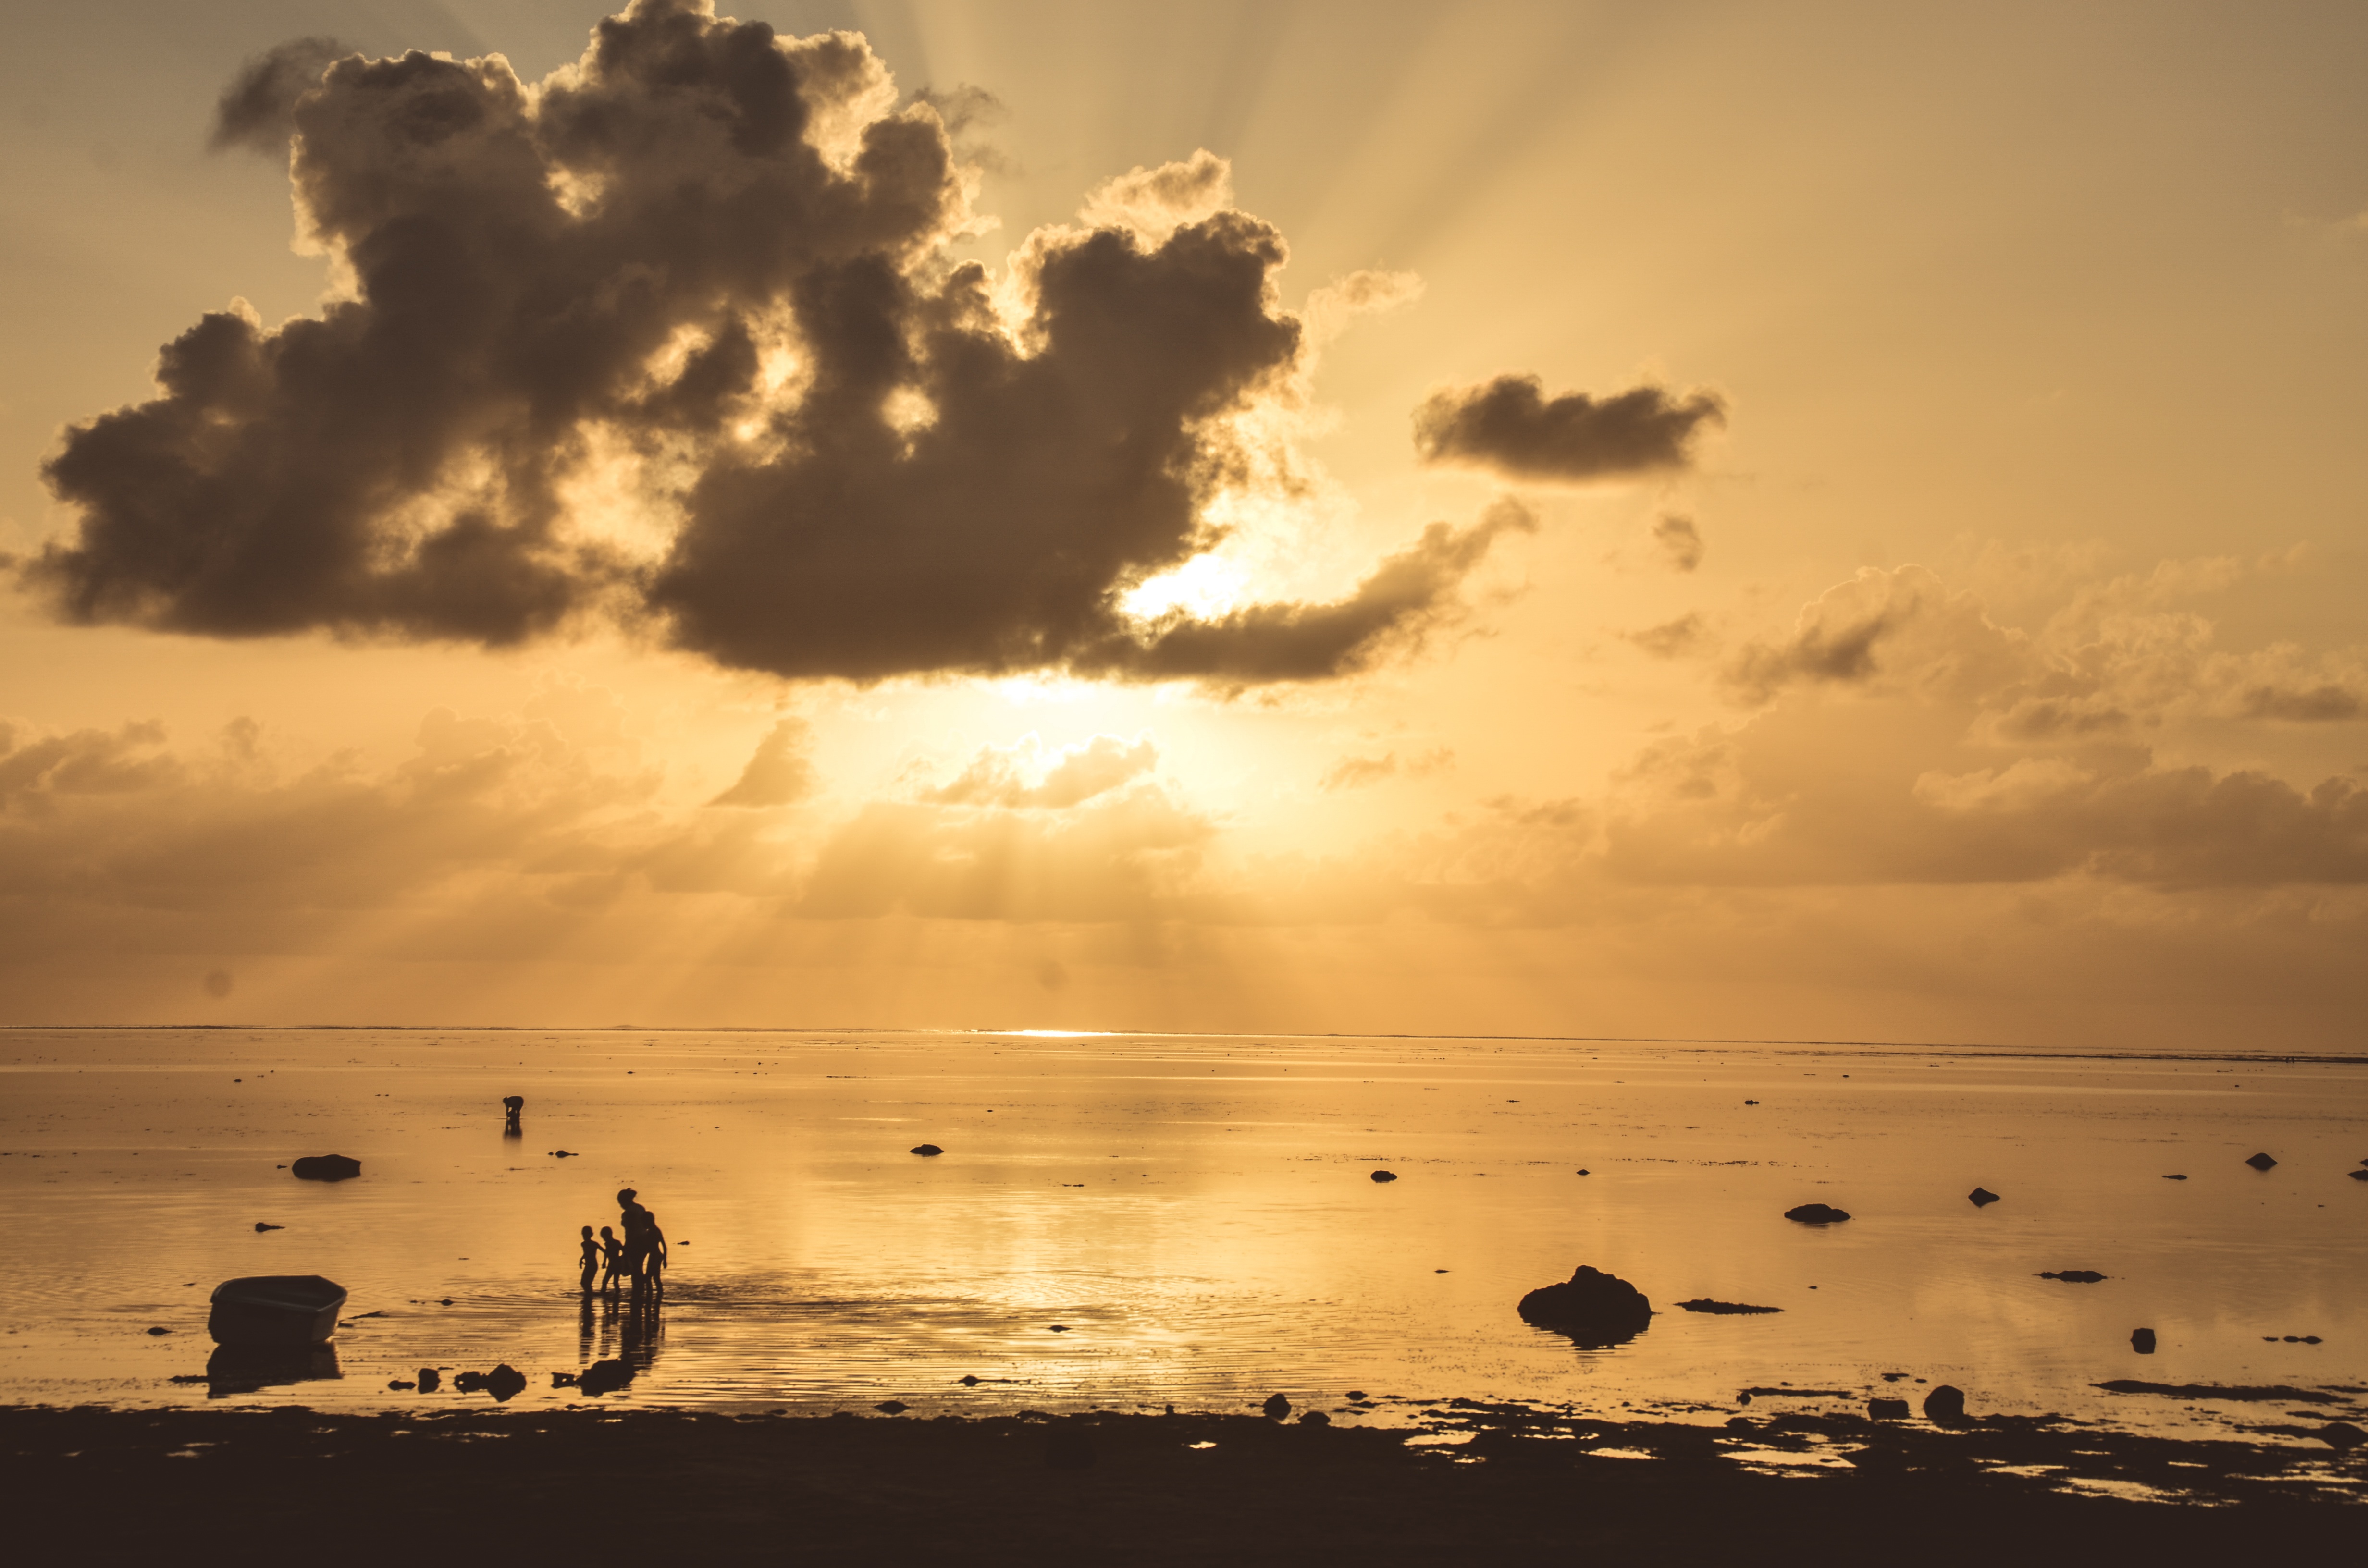
beach, sea, coast, horizon, cloud, sky, sun, sunrise, sunset, sunlight, morning, dawn, dusk, evening, reflection, afterglow